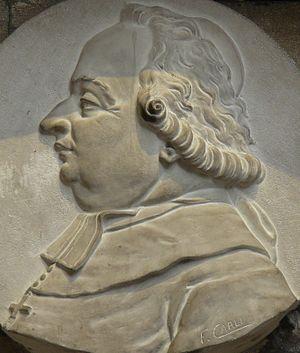
Arles (Bouches-du-Rhône, France), primatiale St Trophime, bas-relief en marbre en forme de médaillon, représentant le profil de Jean-Marie du Lau signé François Carli.
Cette liste de saints concerne les saints et les bienheureux, reconnus comme tels par l'Église catholique, ayant vécu au XVIIIᵉ siècle.
Jean-Marie du Lau, né le 30 octobre 1738 au château de la Côte à Biras, province de Guyenne et assassiné le 2 septembre 1792 à Paris, dans la prison des Carmes, est le dernier archevêque métropolitain d’Arles, du 1ᵉʳ octobre 1775 au 12 juillet 1790, date à laquelle l’Assemblée constituante de 1789 décide la suppression de l'archidiocèse arlésien. Il est considéré comme bienheureux et martyr par l'Église catholique.
L’église catholique Saint-Joseph-des-Carmes est située 70 rue de Vaugirard dans le 6ᵉ arrondissement de Paris au sein de l'Institut catholique de Paris et du séminaire des Carmes.